Honda HA-420 HondaJet

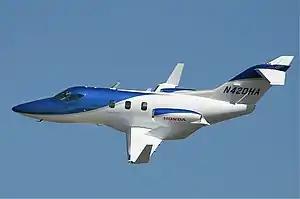
Early prototype at the 2005 EAA AirVenture Oshkosh

The Honda HA-420 HondaJet is a light business jet produced by the Honda Aircraft Company of Greensboro, North Carolina, United States.